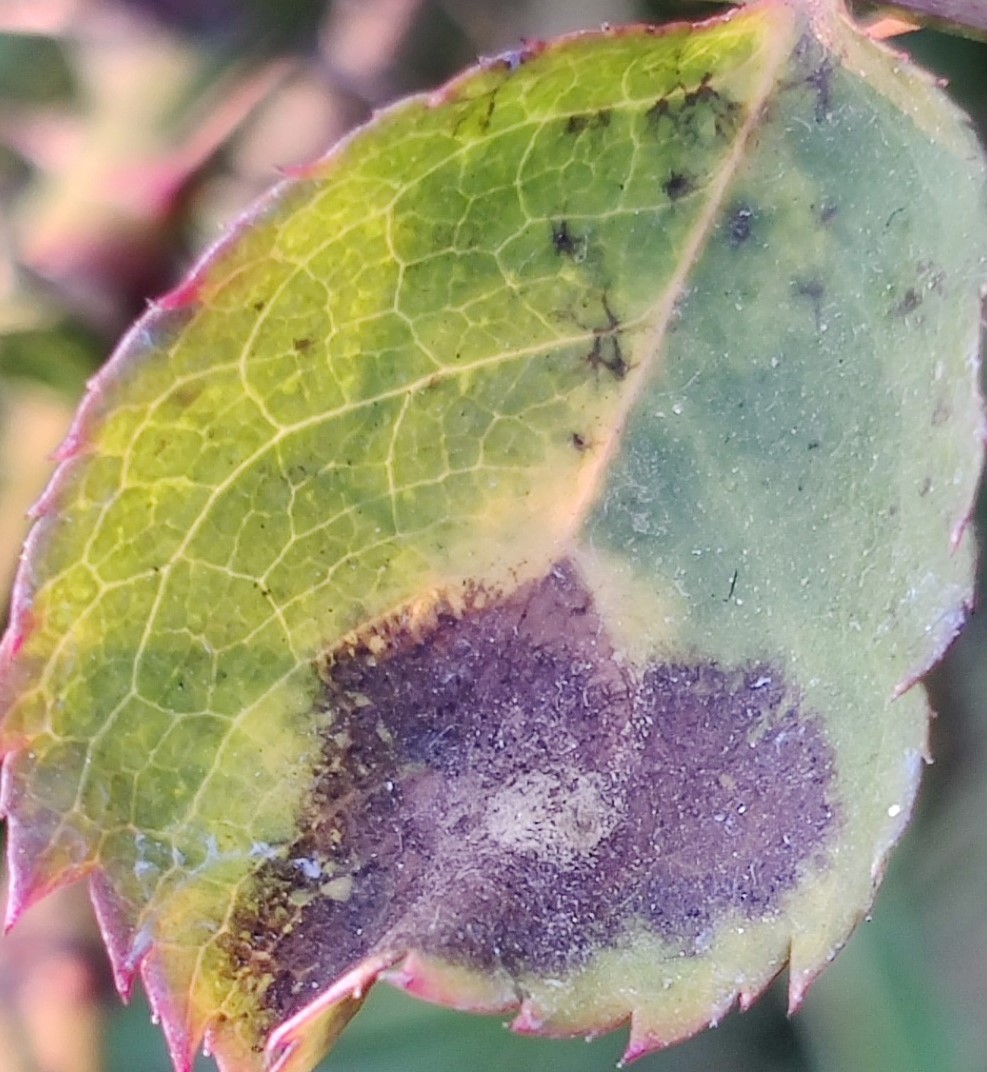
Label: Black Spot